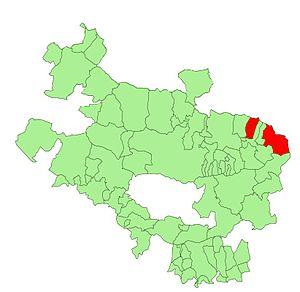
Asparrena en basque ou Aspárrena en espagnol est une commune d'Alava dans la communauté autonome du Pays basque en Espagne.